Patrick Roth

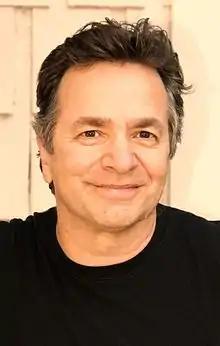

Patrick Roth (born June 25, 1953 in Freiburg/Breisgau) is a German writer. He moved to the USA in his early twenties and lived there for many years. The author of more than a dozen books, he has won a number of literary prizes including the Rauris Literature Prize, the Hugo-Ball-Preis and the Literaturpreis der Konrad-Adenauer-Stiftung. His book "Starlite Terrace" was translated into English by Krishna Winston.